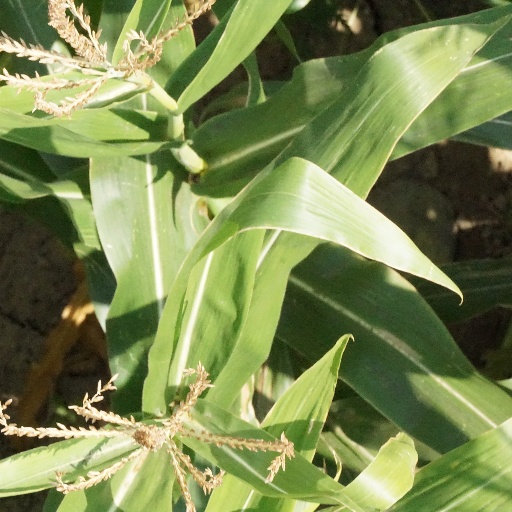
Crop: maize; corn